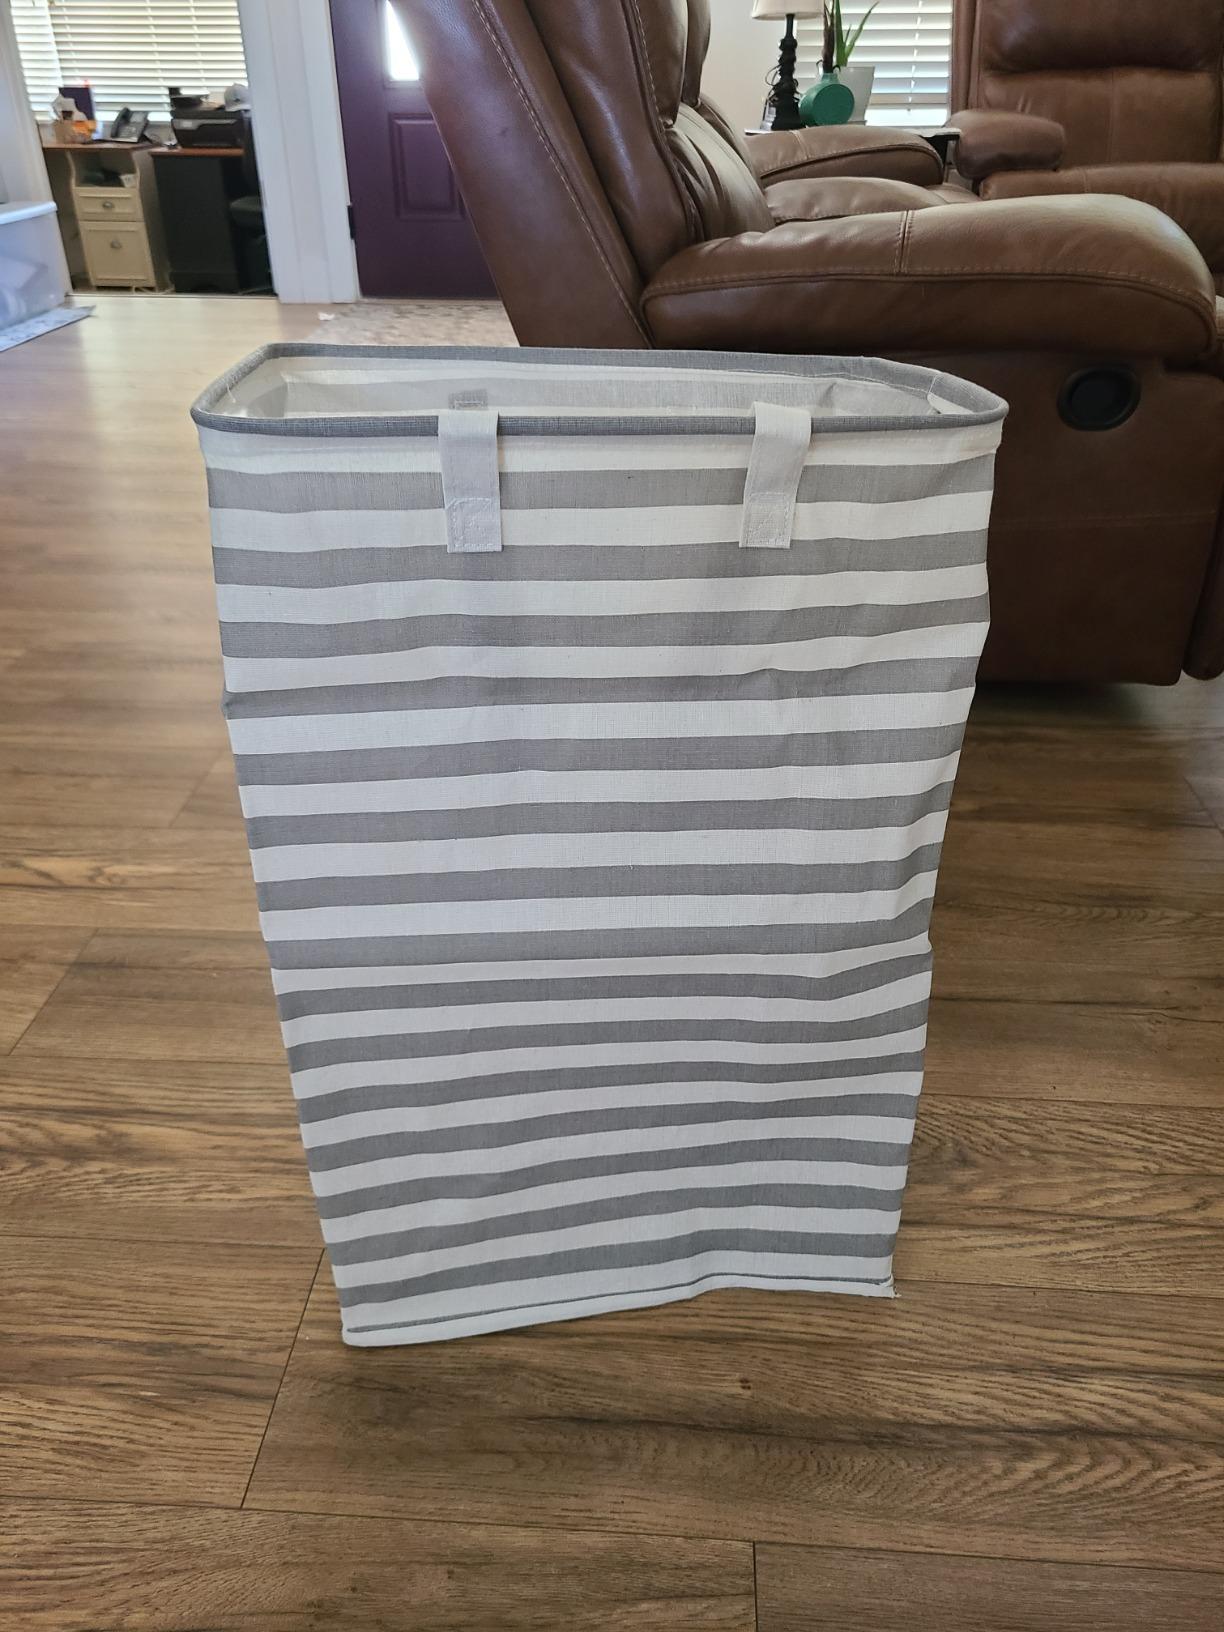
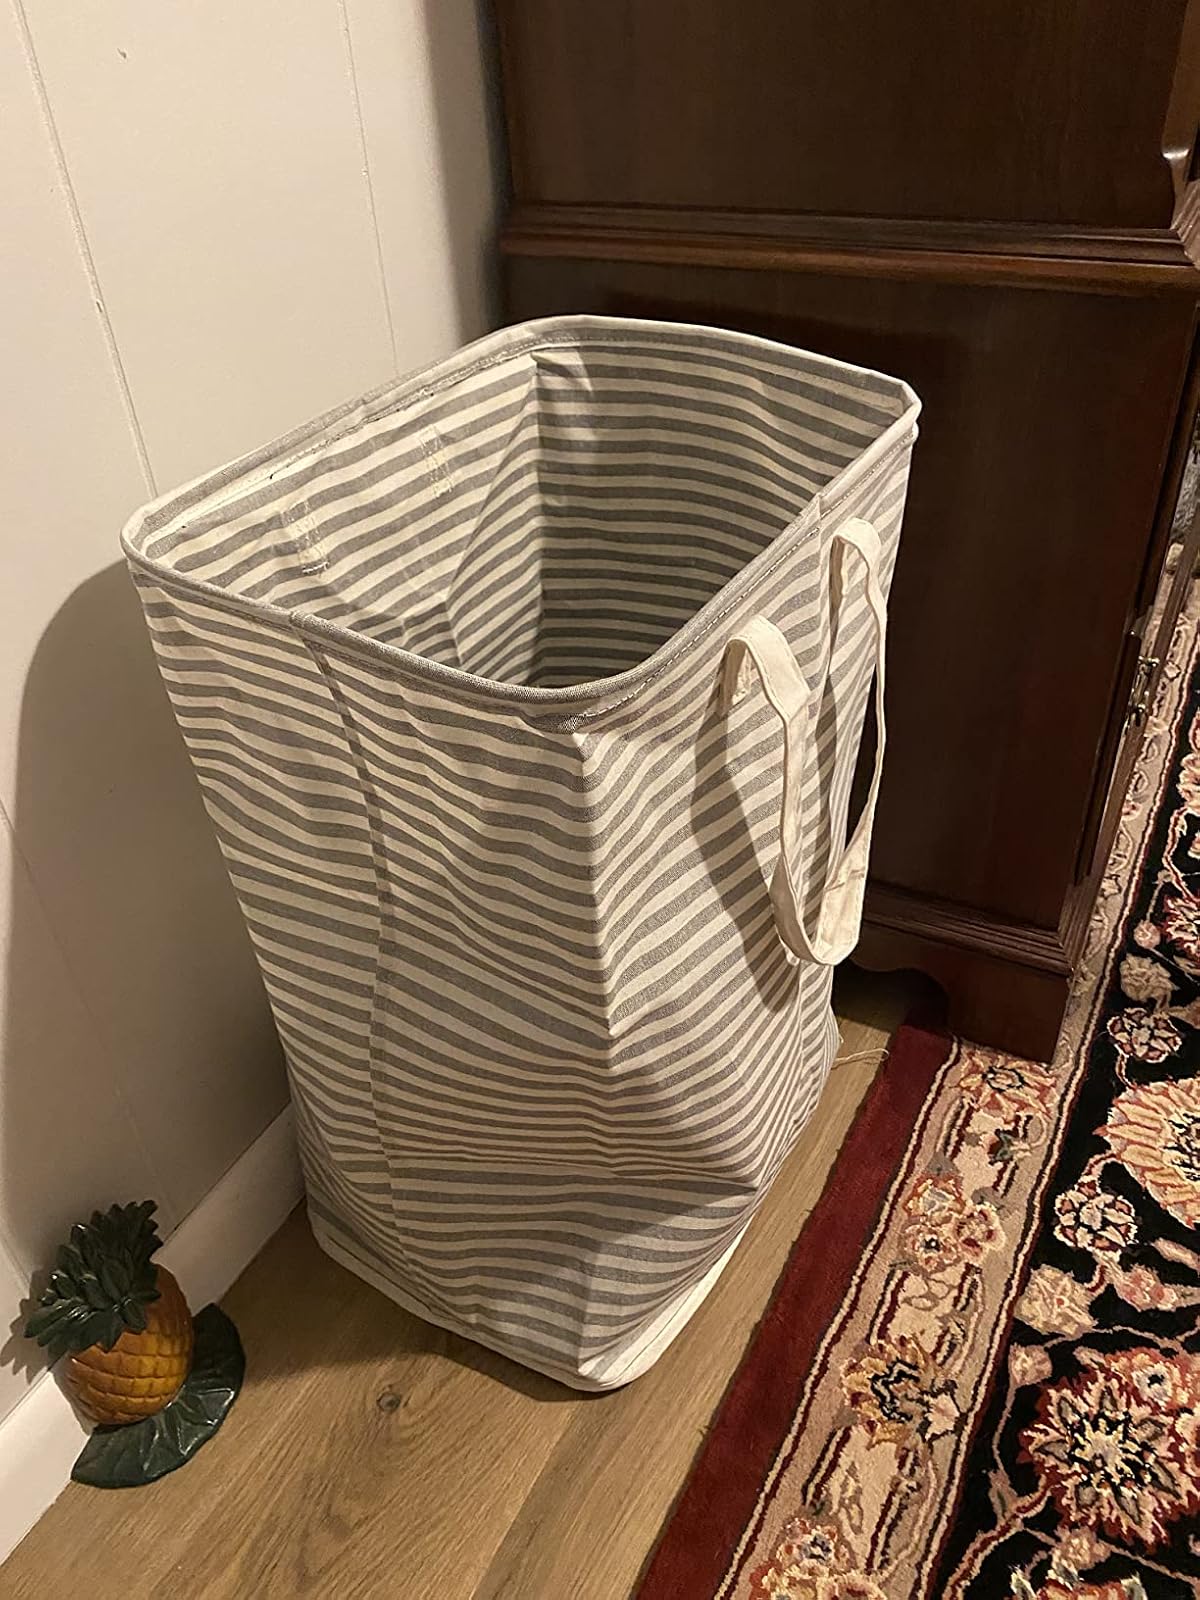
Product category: items_hamper
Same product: no